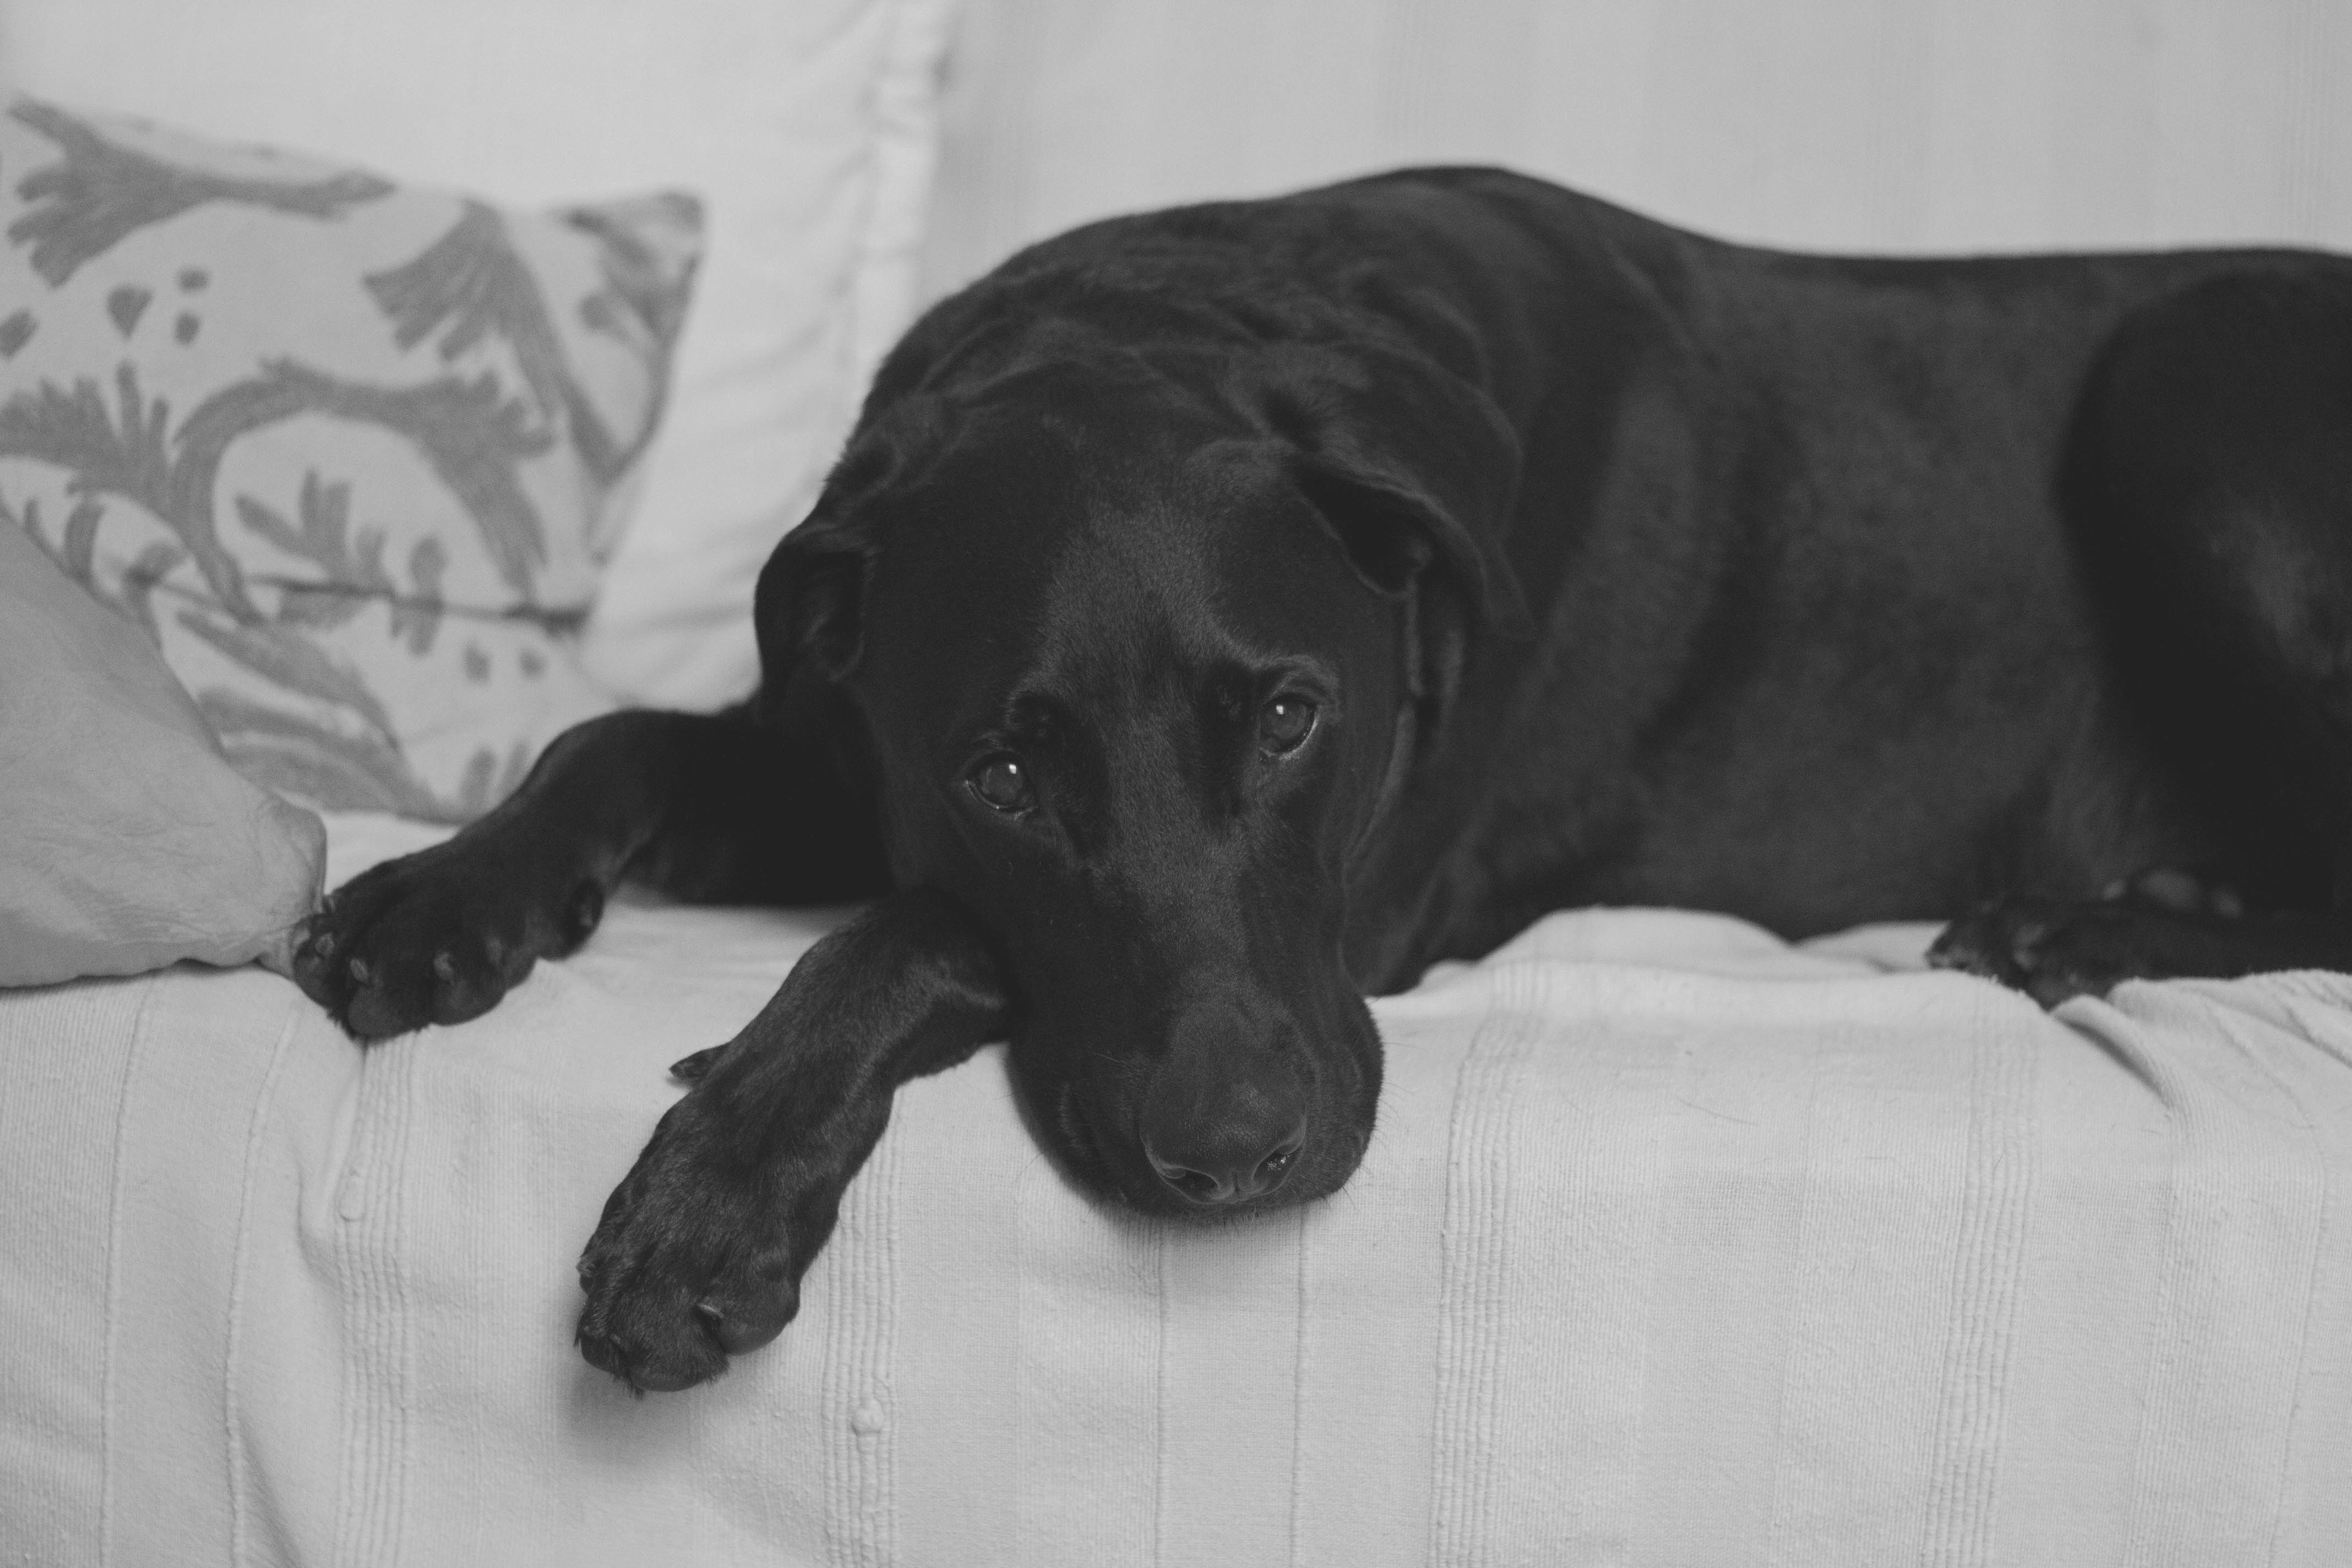
black and white, puppy, dog, animal, canine, pet, portrait, mammal, black, monochrome, eyes, vertebrate, labrador retriever, paws, domestic, labrador, retriever, doggy, lab, monochrome photography, black lab, dog like mammal